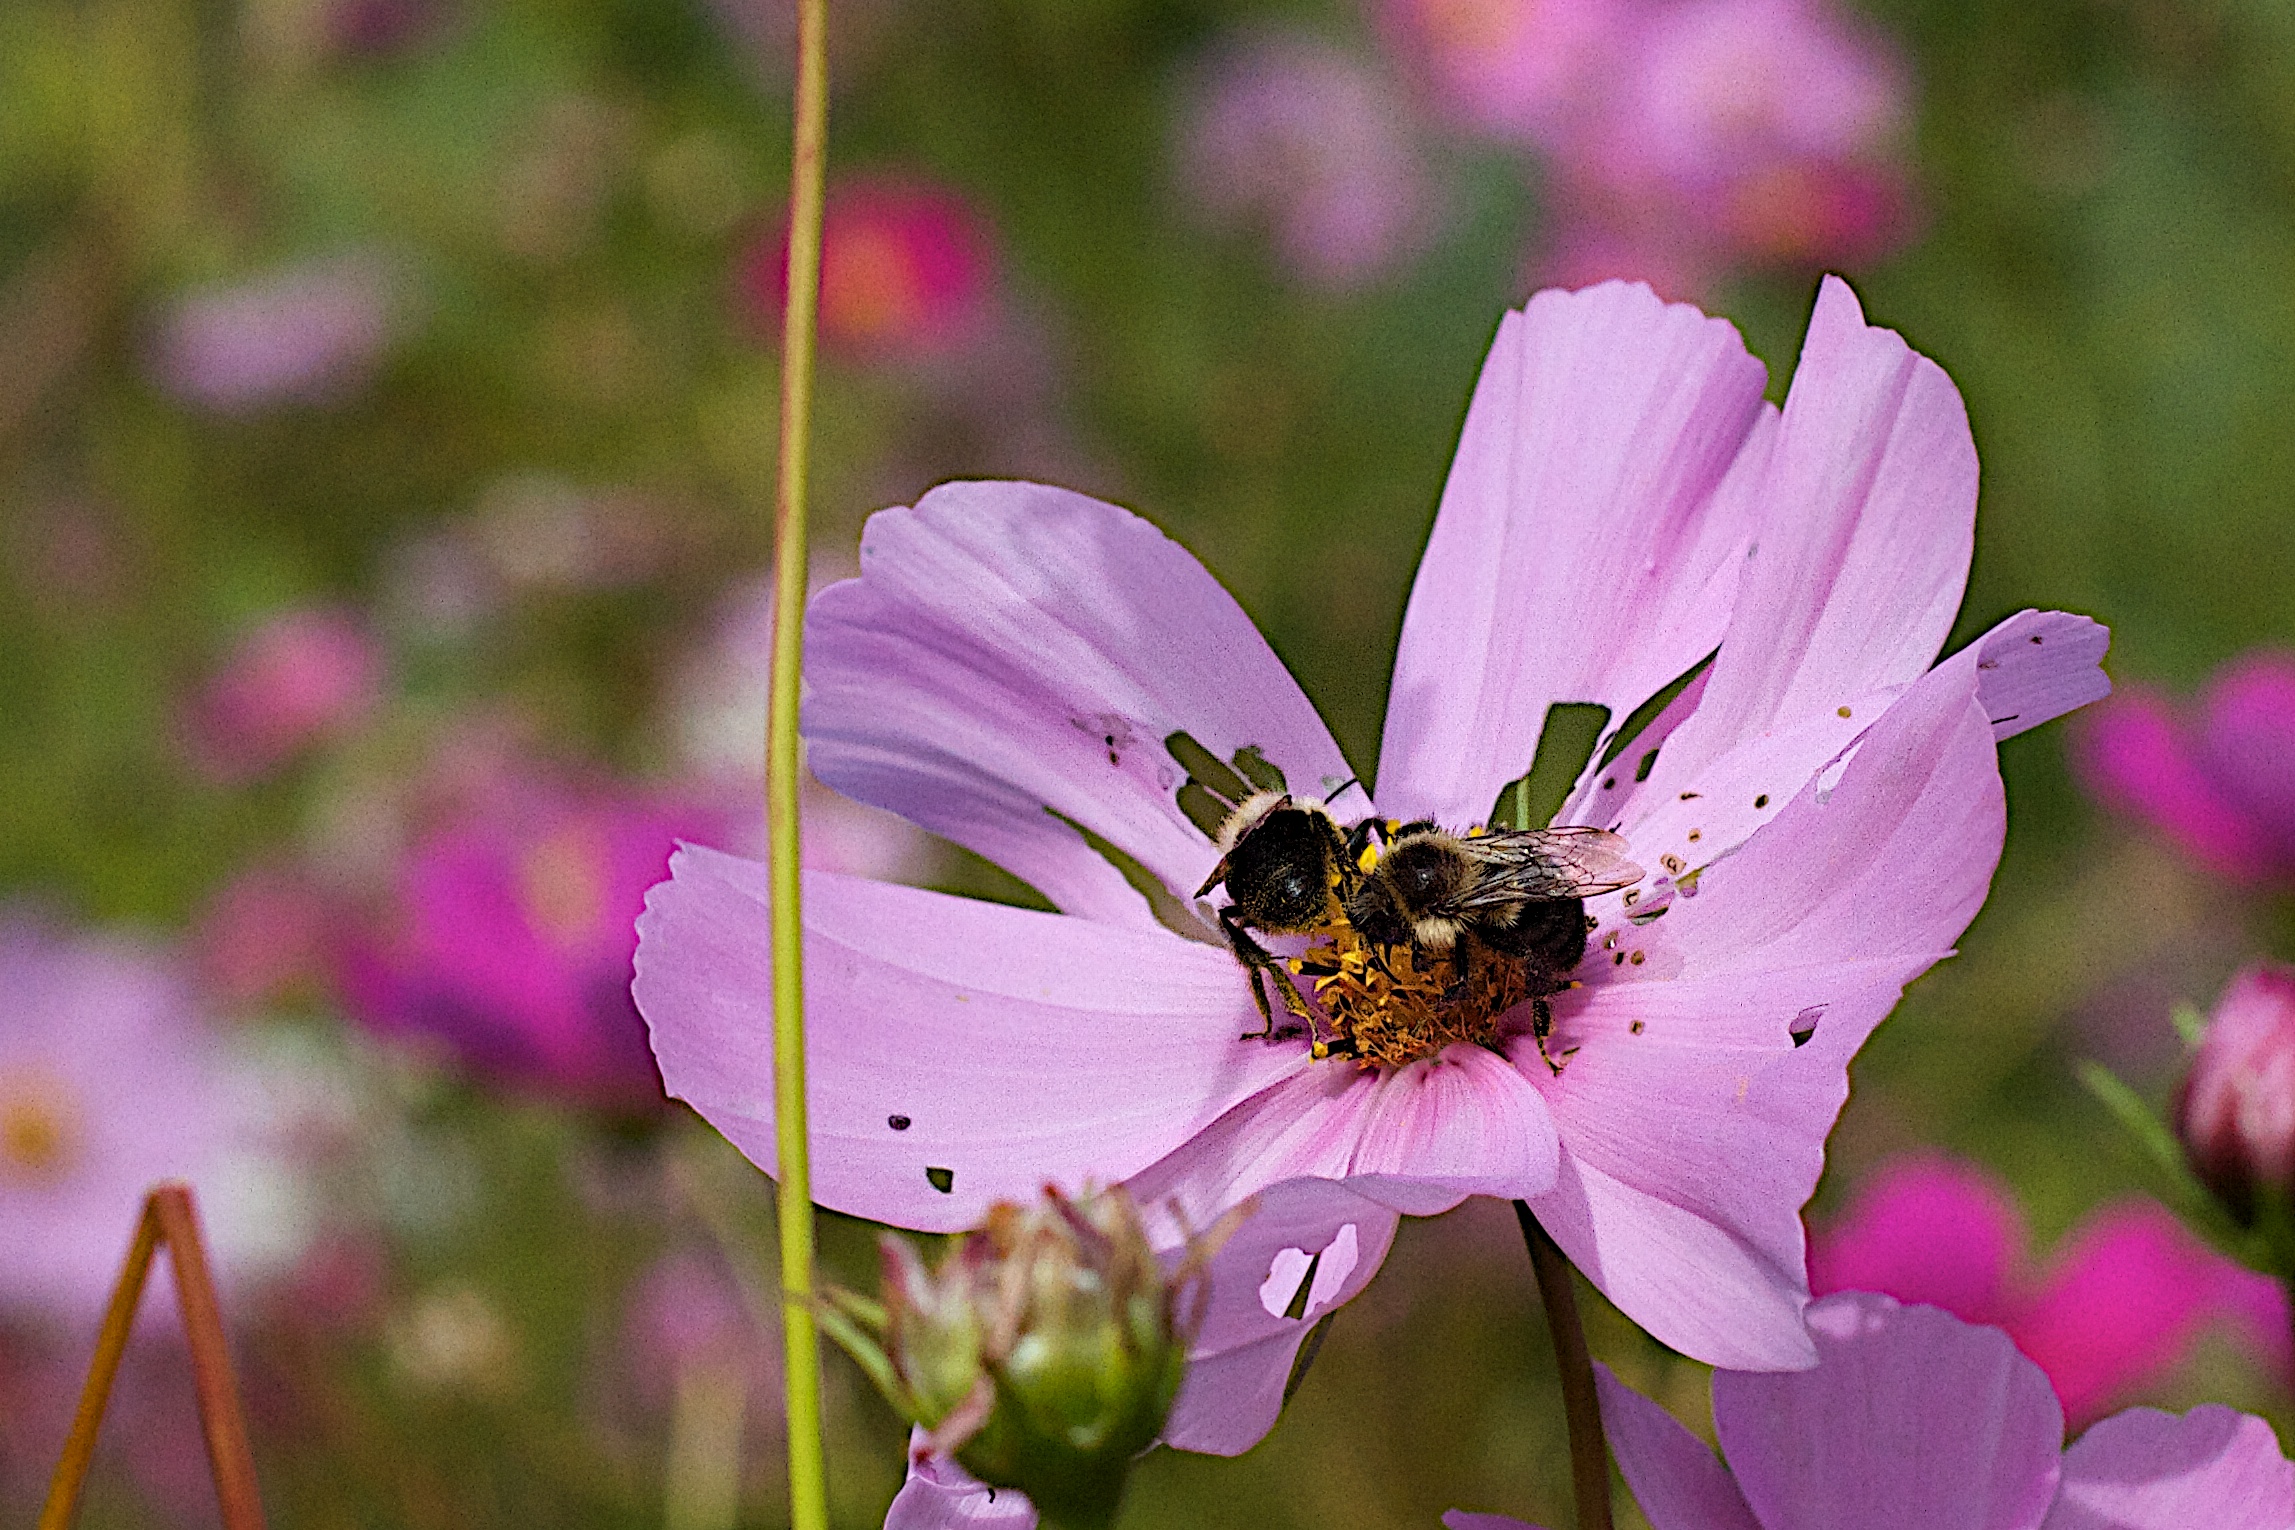
nature, blossom, plant, photography, meadow, flower, petal, pollen, insect, botany, flora, fauna, invertebrate, wildflower, close up, bee, nectar, macro photography, flowering plant, honey bee, daisy family, pollinator, land plant, membrane winged insect, garden cosmos